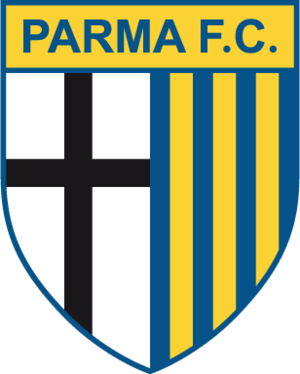
Le Parme Calcio 1913 est un club de football italien de la ville de Parme en Émilie-Romagne, fondé le 27 juillet 1913 sous le nom de Verdi Football Club, puis renommé le 16 décembre 1913 en Parma Foot Ball Club. L'équipe première a ses quartiers au stade Ennio Tardini.